Alice L'Estrange

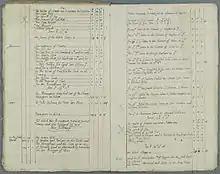
Alice L'Estrange's rental agreement - prepared by and signed by her

In 1621 her husband was again the member of parliament and this time he took Alice on her only journey to London. She meticulously recorded that their expenses and her shopping trips cost the enormous sum of £163.